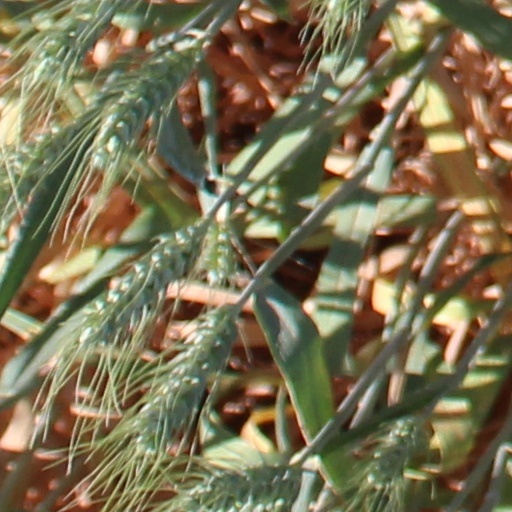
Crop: wheat